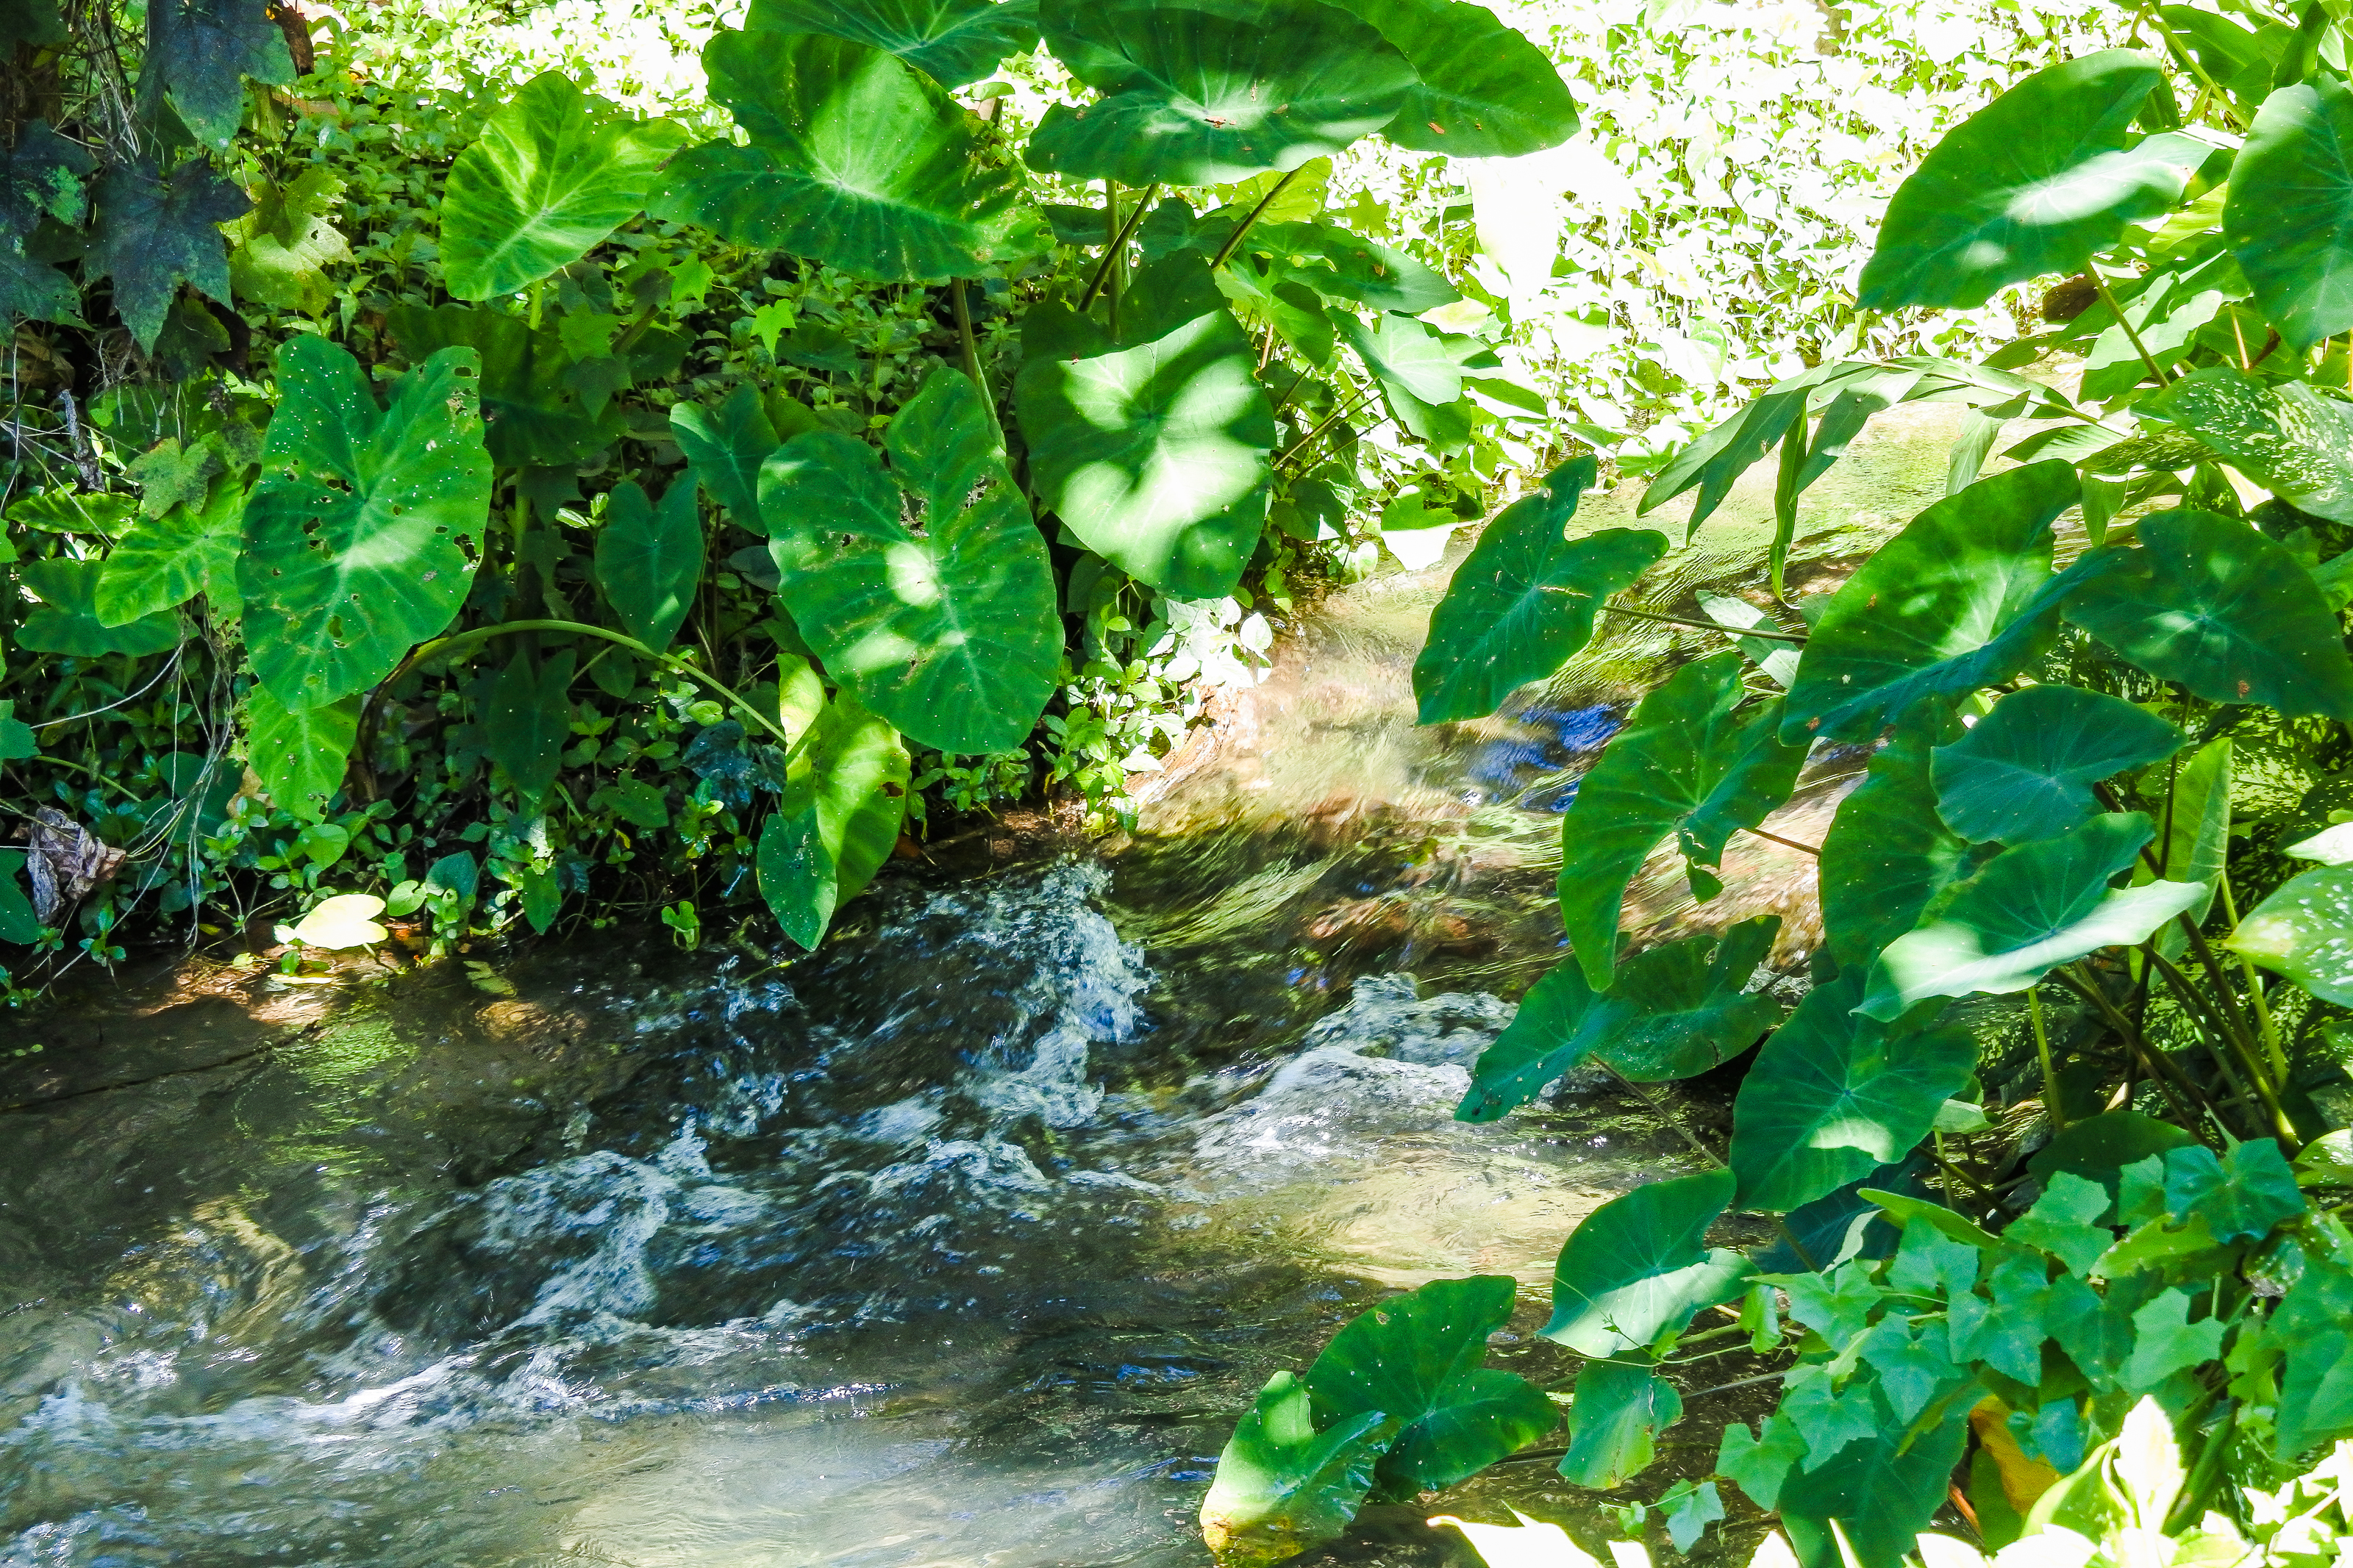
pond, forest, mirror, bright, tourism, scenery, summer, rock, beautiful, swimming, view, thailand, national, wood, sunny, park, wildlife, green, natural, reflection, nature, asia, fishing, tree, many, water, stone, outdoor, environment, blue, light, idyllic, fish, animal, river, fresh, travel, lake, wild, colorful, vegetation, nature reserve, leaf, water resources, stream, watercourse, plant, biome, flower, jungle, groundcover, riparian forest, creek, rainforest, riparian zone, spring